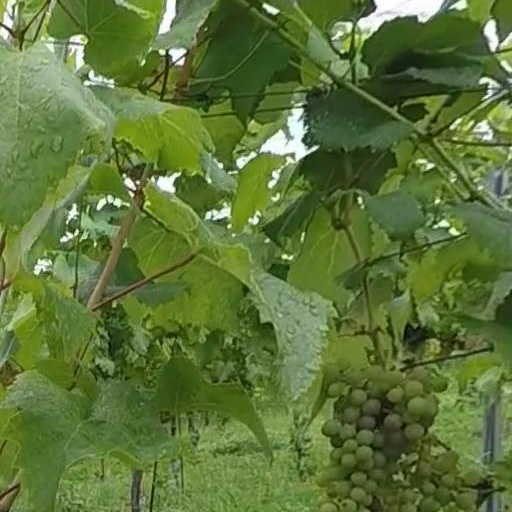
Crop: grape